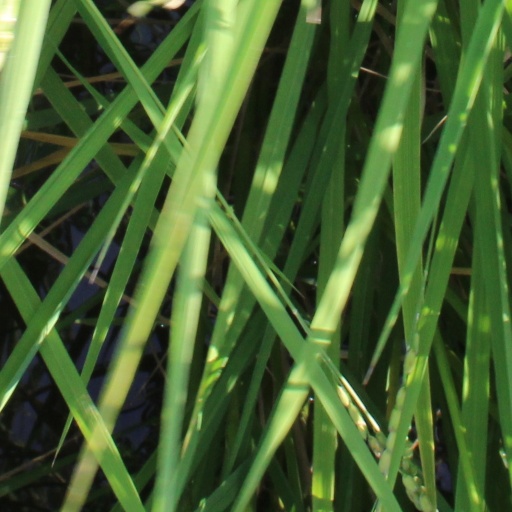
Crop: rice